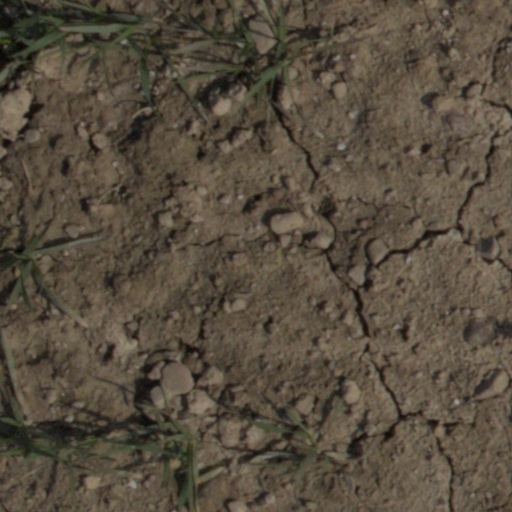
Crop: wheat